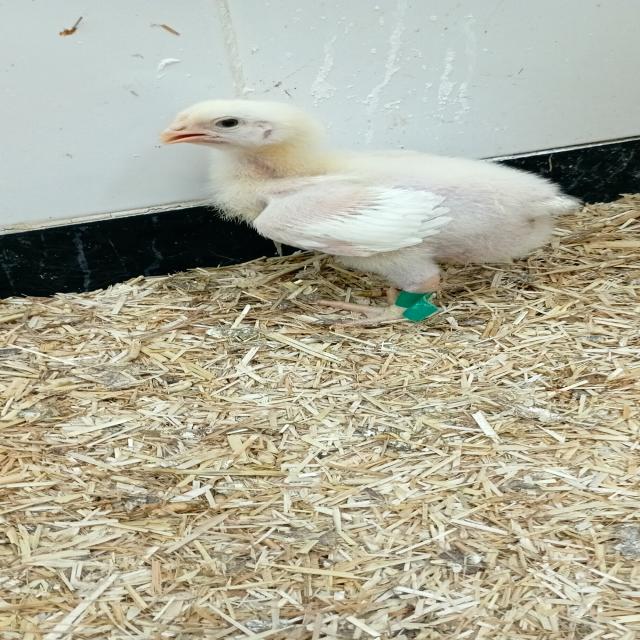
Weight: 423 g